McCracken-McFarland House

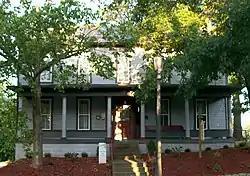
Front of the house

The McCracken-McFarland House is a historic house built in 1825 in the city of Cambridge, Ohio, United States. It was once home to one of the city's political leaders, and later a Presbyterian minister. Few extant buildings in the city can compare to it architecturally, and it has been named a historic site.